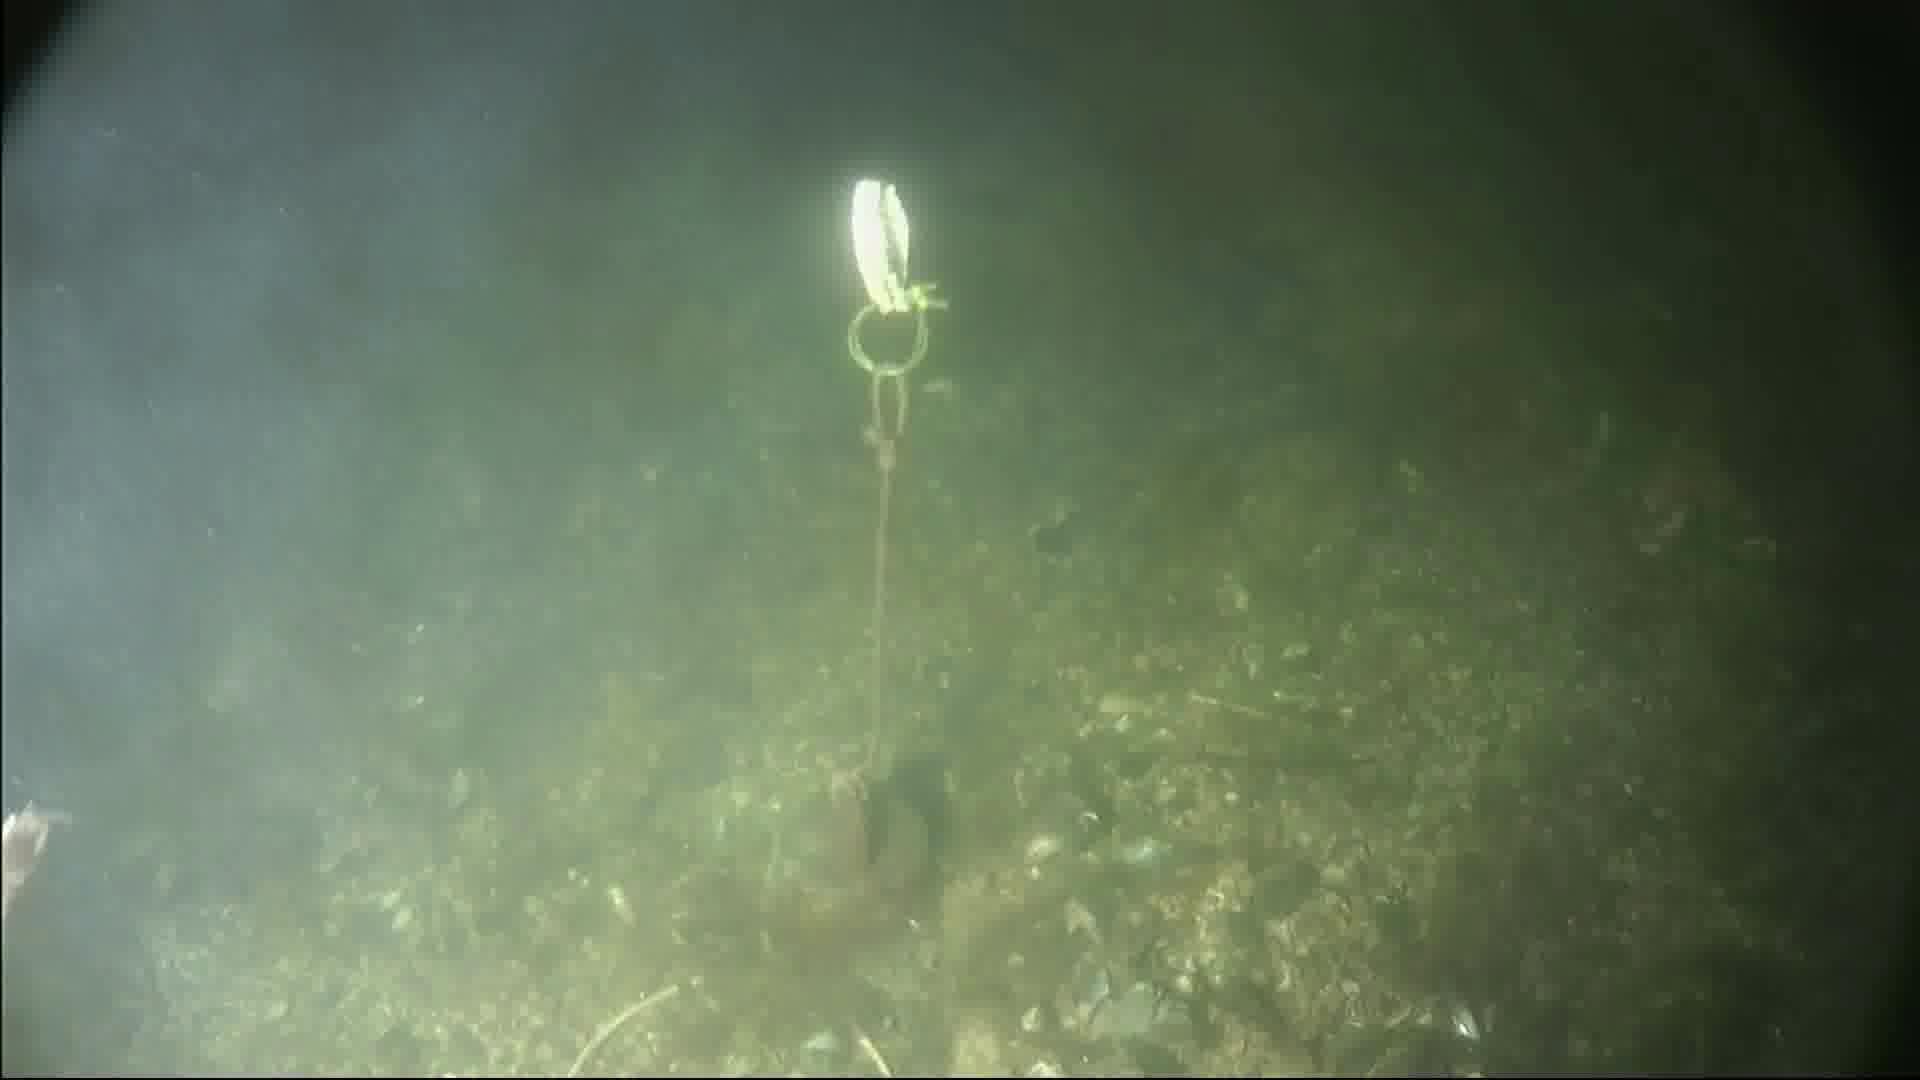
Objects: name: shrimp